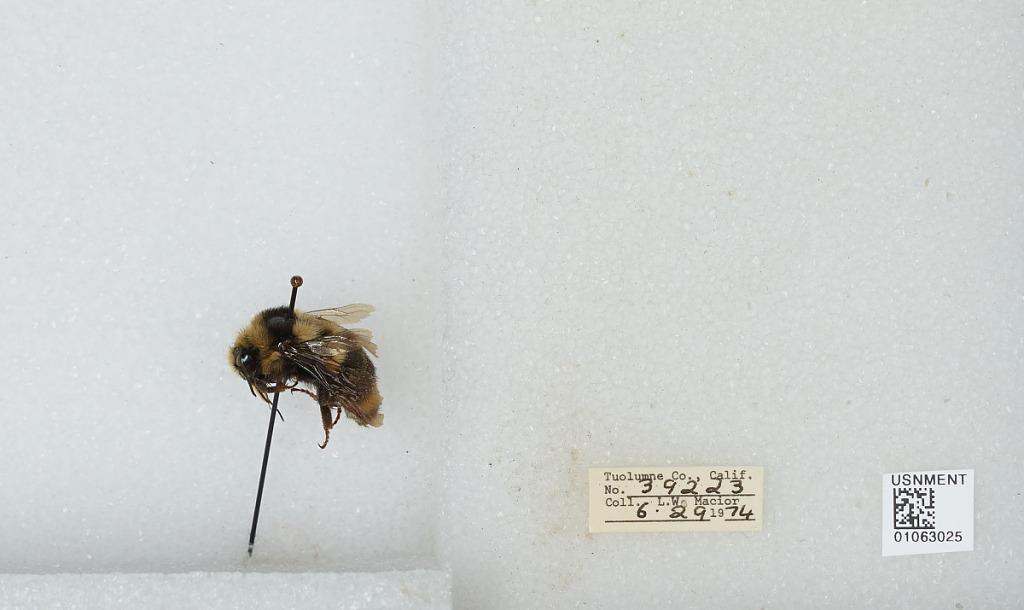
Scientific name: Bombus bifarius nearcticus
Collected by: L. Macior
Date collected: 1974-6-29
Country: United States
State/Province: California
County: Tuolumne
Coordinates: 38.02, -119.93